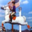
Label: horse